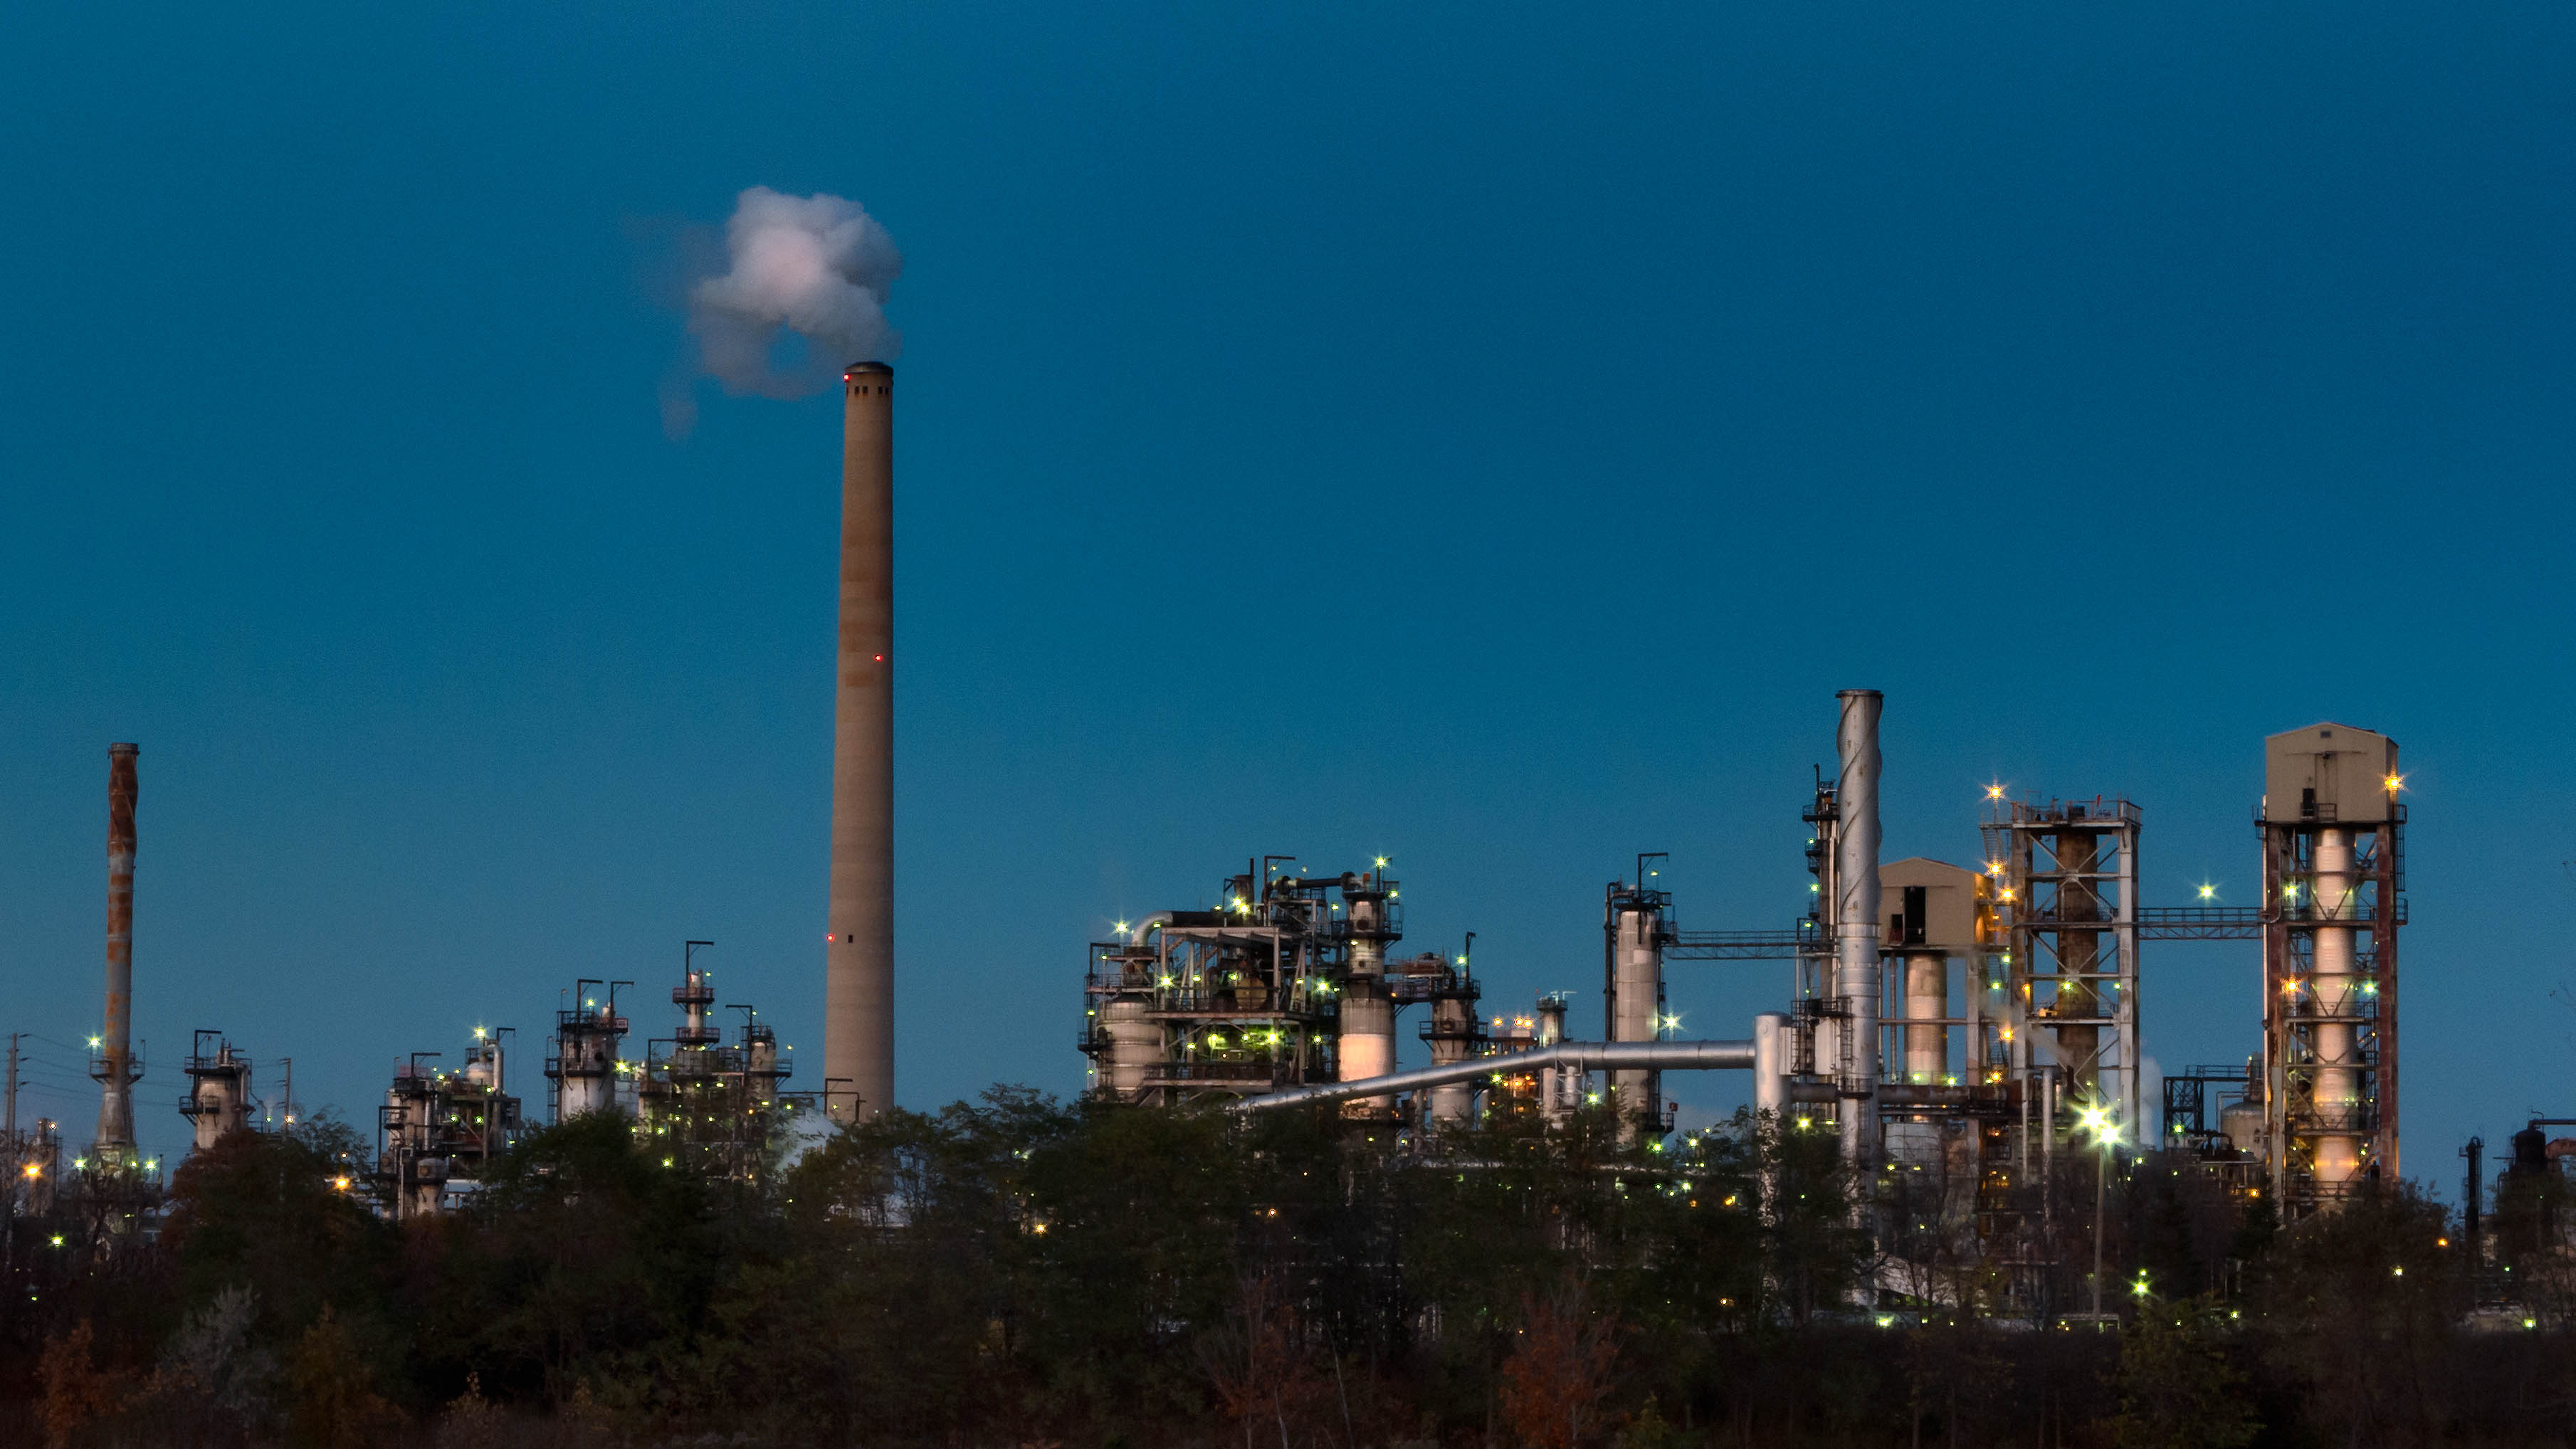
horizon, sky, skyline, night, lake, city, skyscraper, cityscape, downtown, dusk, evening, tower, park, landmark, industry, lakeside, energy, canada, centre, mississauga, ontario, lumix, panasonic, dmc, lx7, panasoniclumixdmclx7, petro, oakville, lubricants, suncor, urban area, human settlement, atmosphere of earth